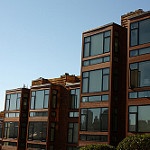
Scene: Outdoor